Folkner Branch (New Hope River tributary)

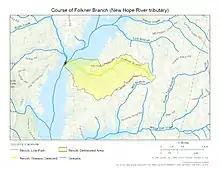
Course and Watershed of Folkner Branch (New Hope River tributary)

Folkner Branch drains of area, receives about 47.0 in/year of precipitation, has a topographic wetness index of 508.03, and has an average water temperature of 15.35 °C. The watershed is 66% forested.